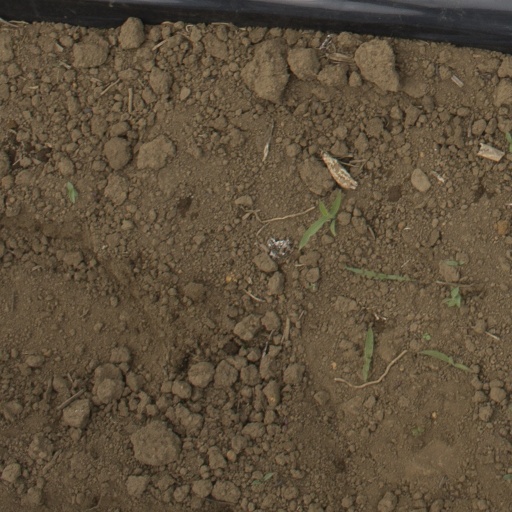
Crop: Jerusalem artichoke